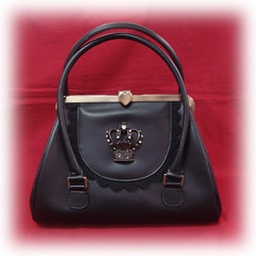
Baby the stars shine bright crown purse bag in black and antique gold